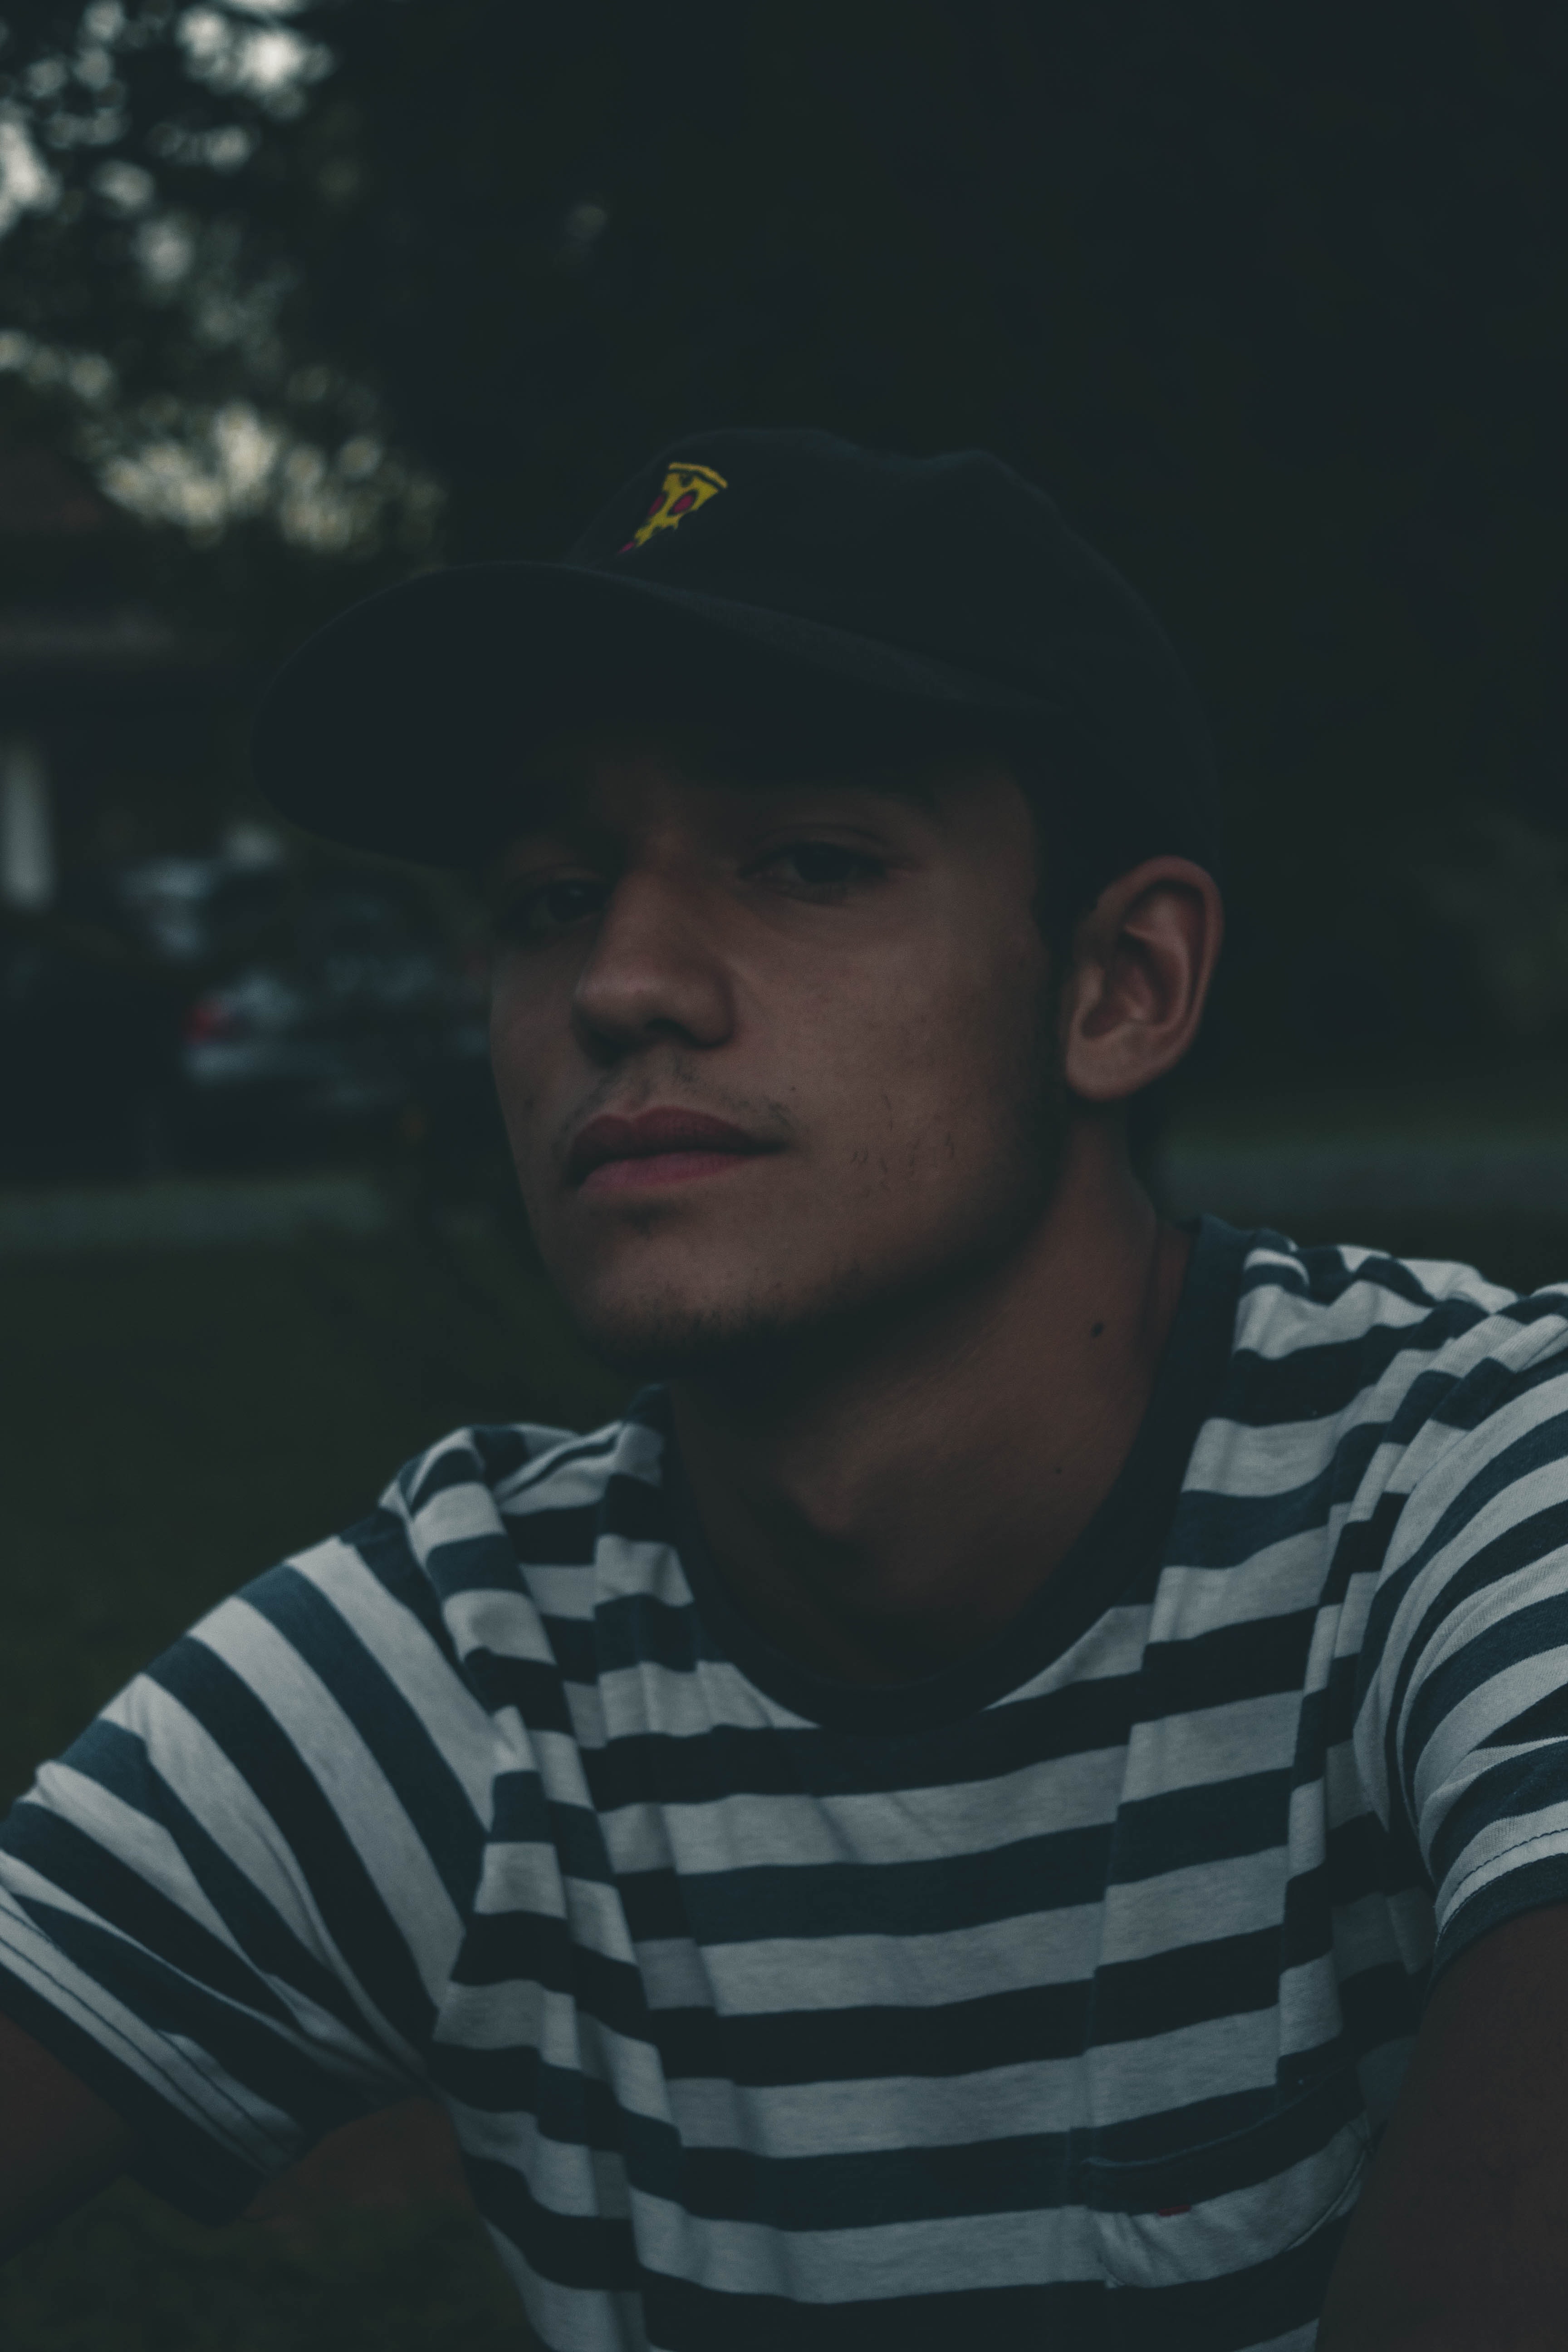
face, black, head, forehead, cool, darkness, night, photography, portrait, t shirt, neck, child, black hair